11th Guards Fighter Aviation Division

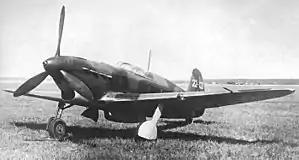
A Yak-7 fighter aircraft.

From August 1943 to May 1944 the division was assigned to the 1st Guards Mixed Aviation Corps of the 17th Air Army. Later the division was part of the 2nd Guards Assault Aviation Corps and the 2nd and 8th Air Armies.